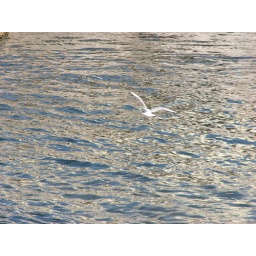
a seagull in flight over nile .. love the blue and silver colour...